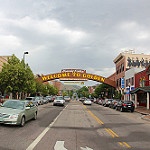
Label: street